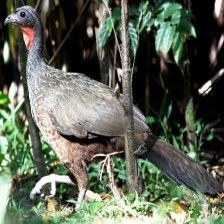
Species: BAND TAILED GUAN
Scientific name: PENELOPE ARGYROTIS